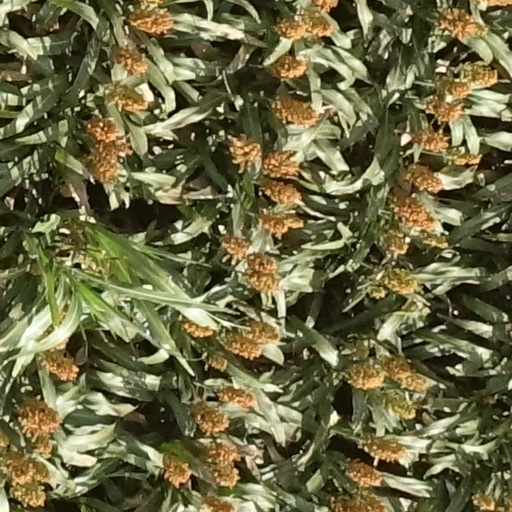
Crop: sorghum